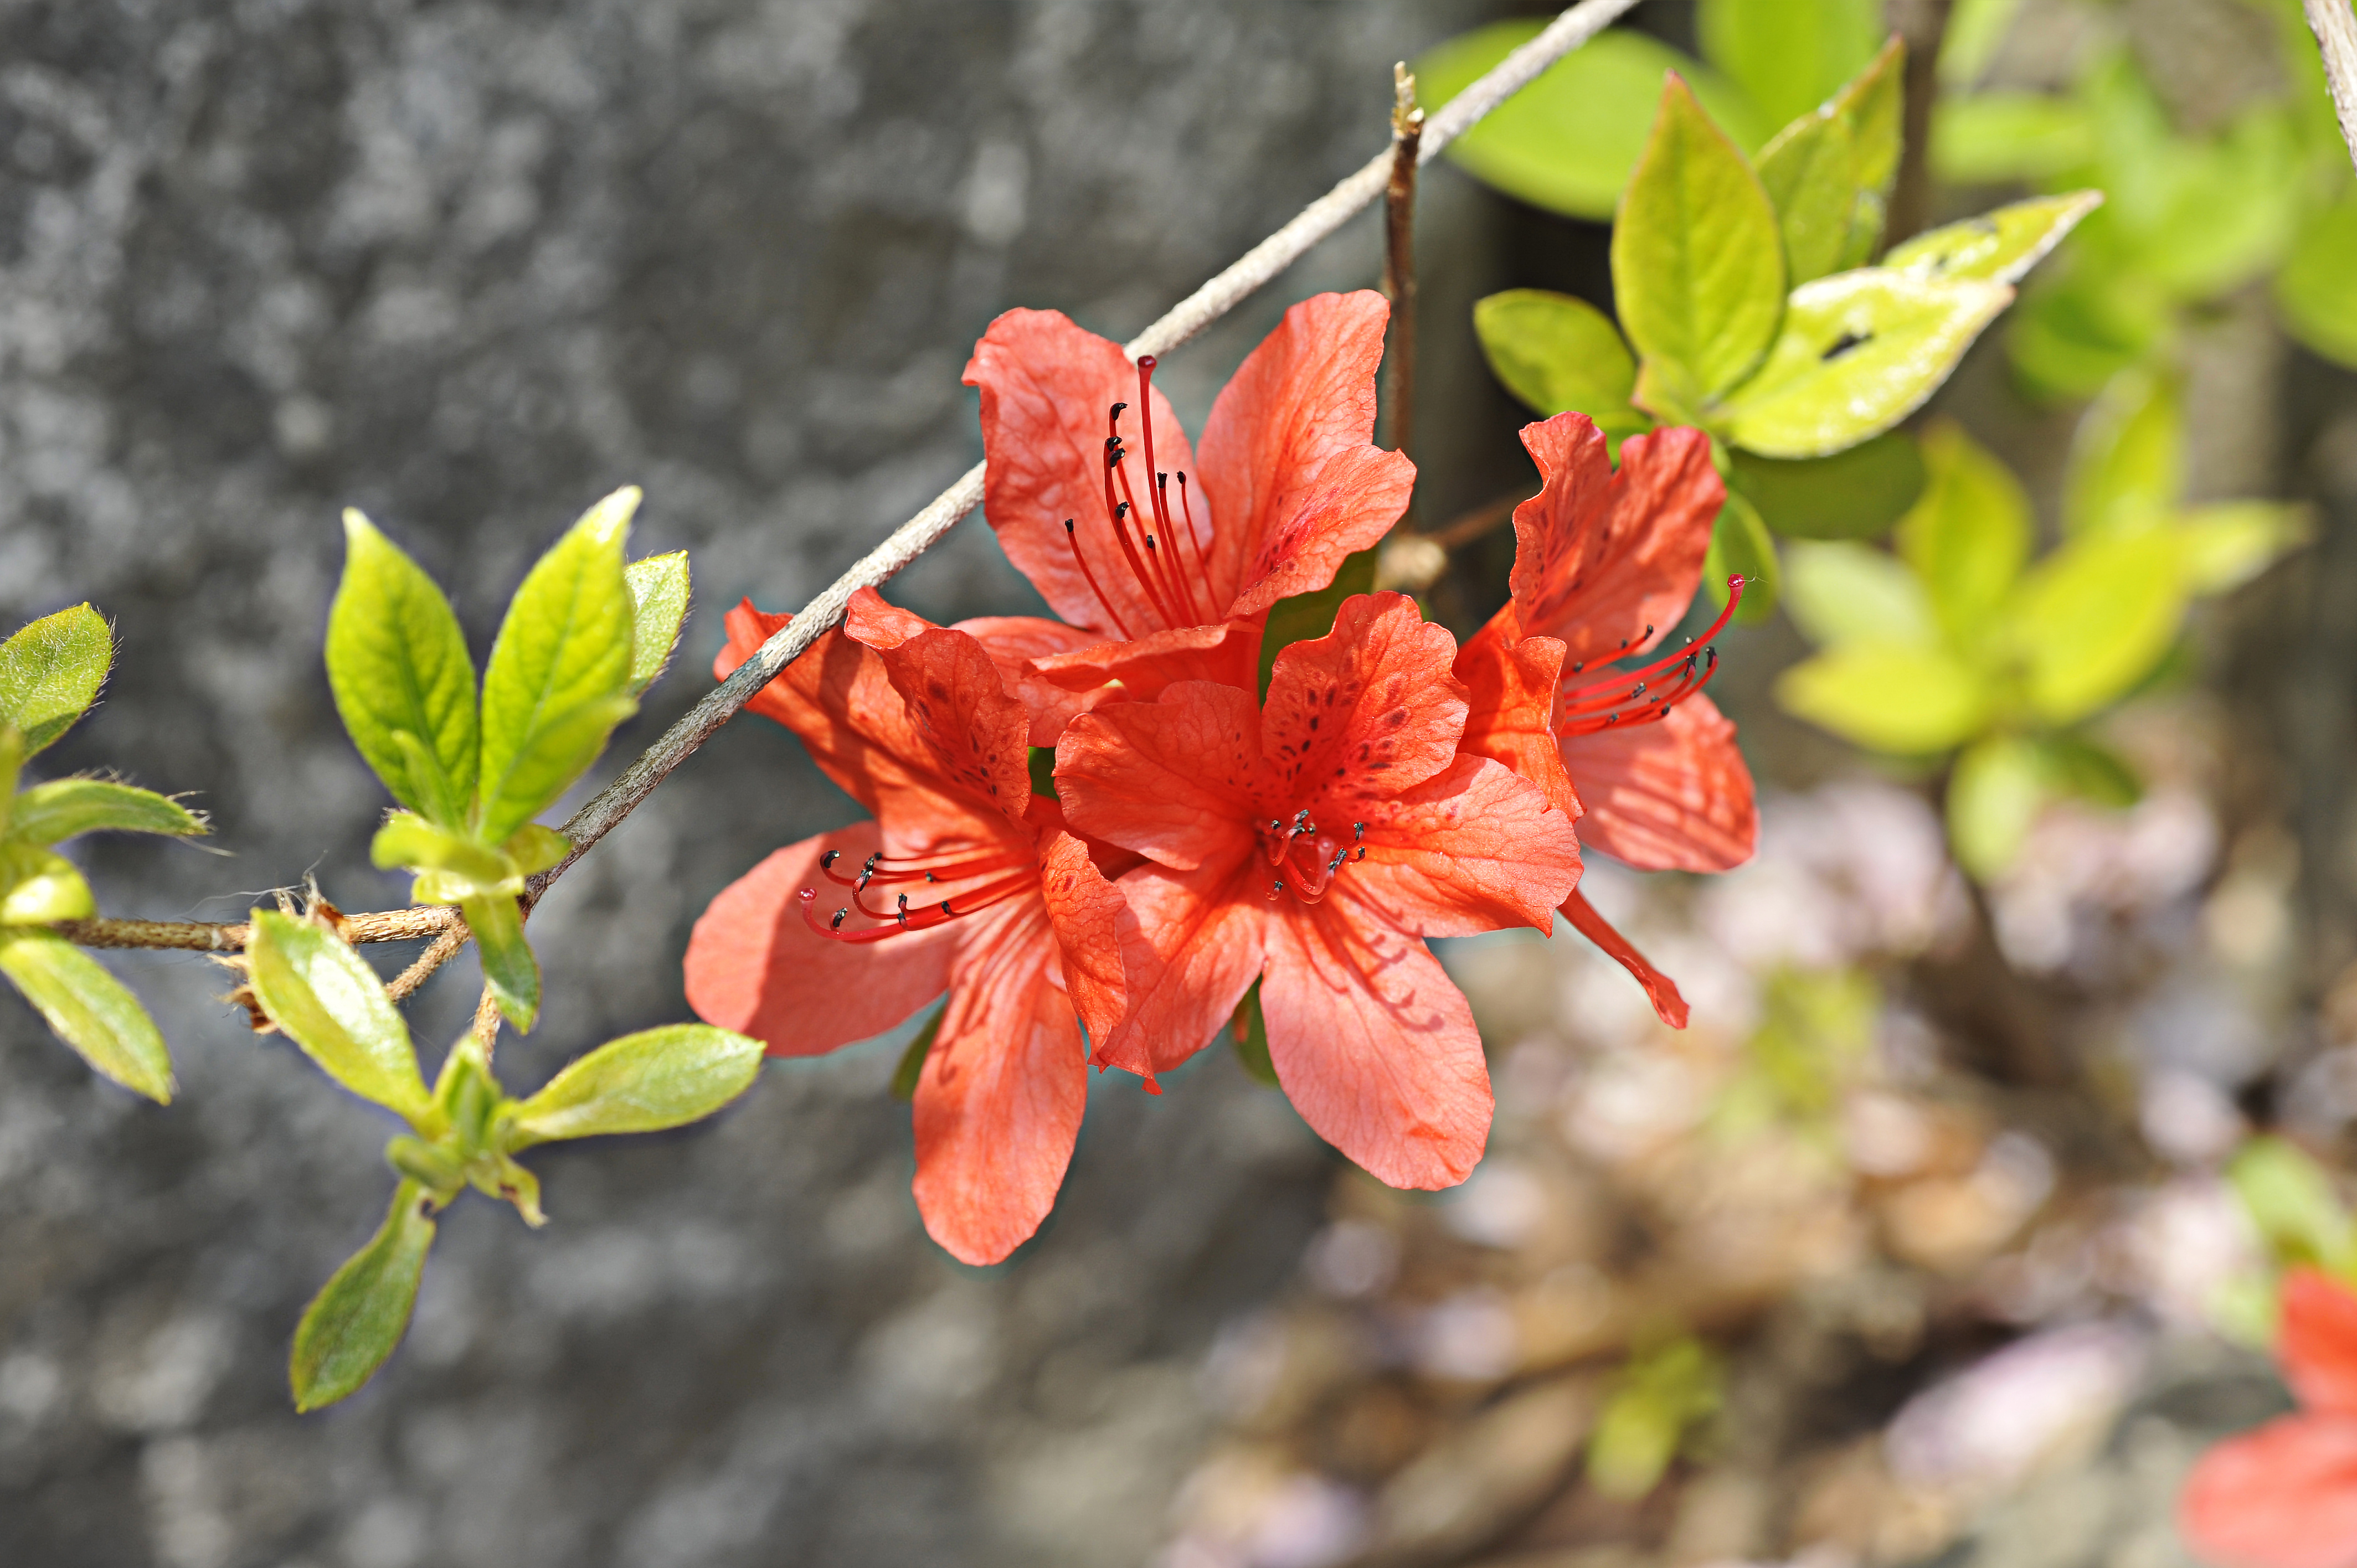
azalea, flower, flowering plant, plant, spring, petal, woody plant, tree, rhododendron, shrub, alstroemeriaceae